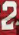
Number: 2